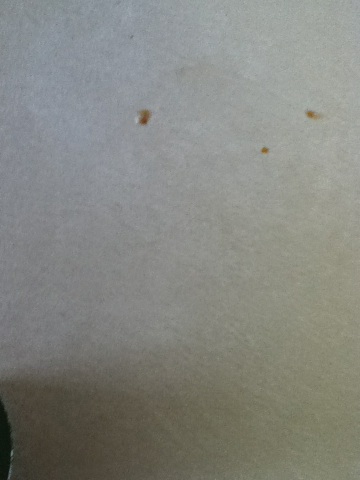Question: what is this
Answer: unanswerable